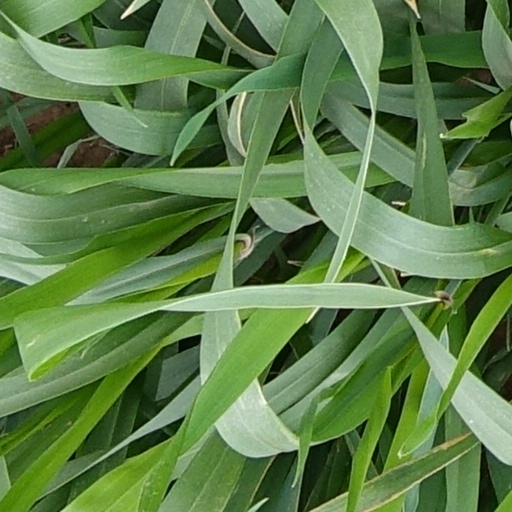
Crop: wheat